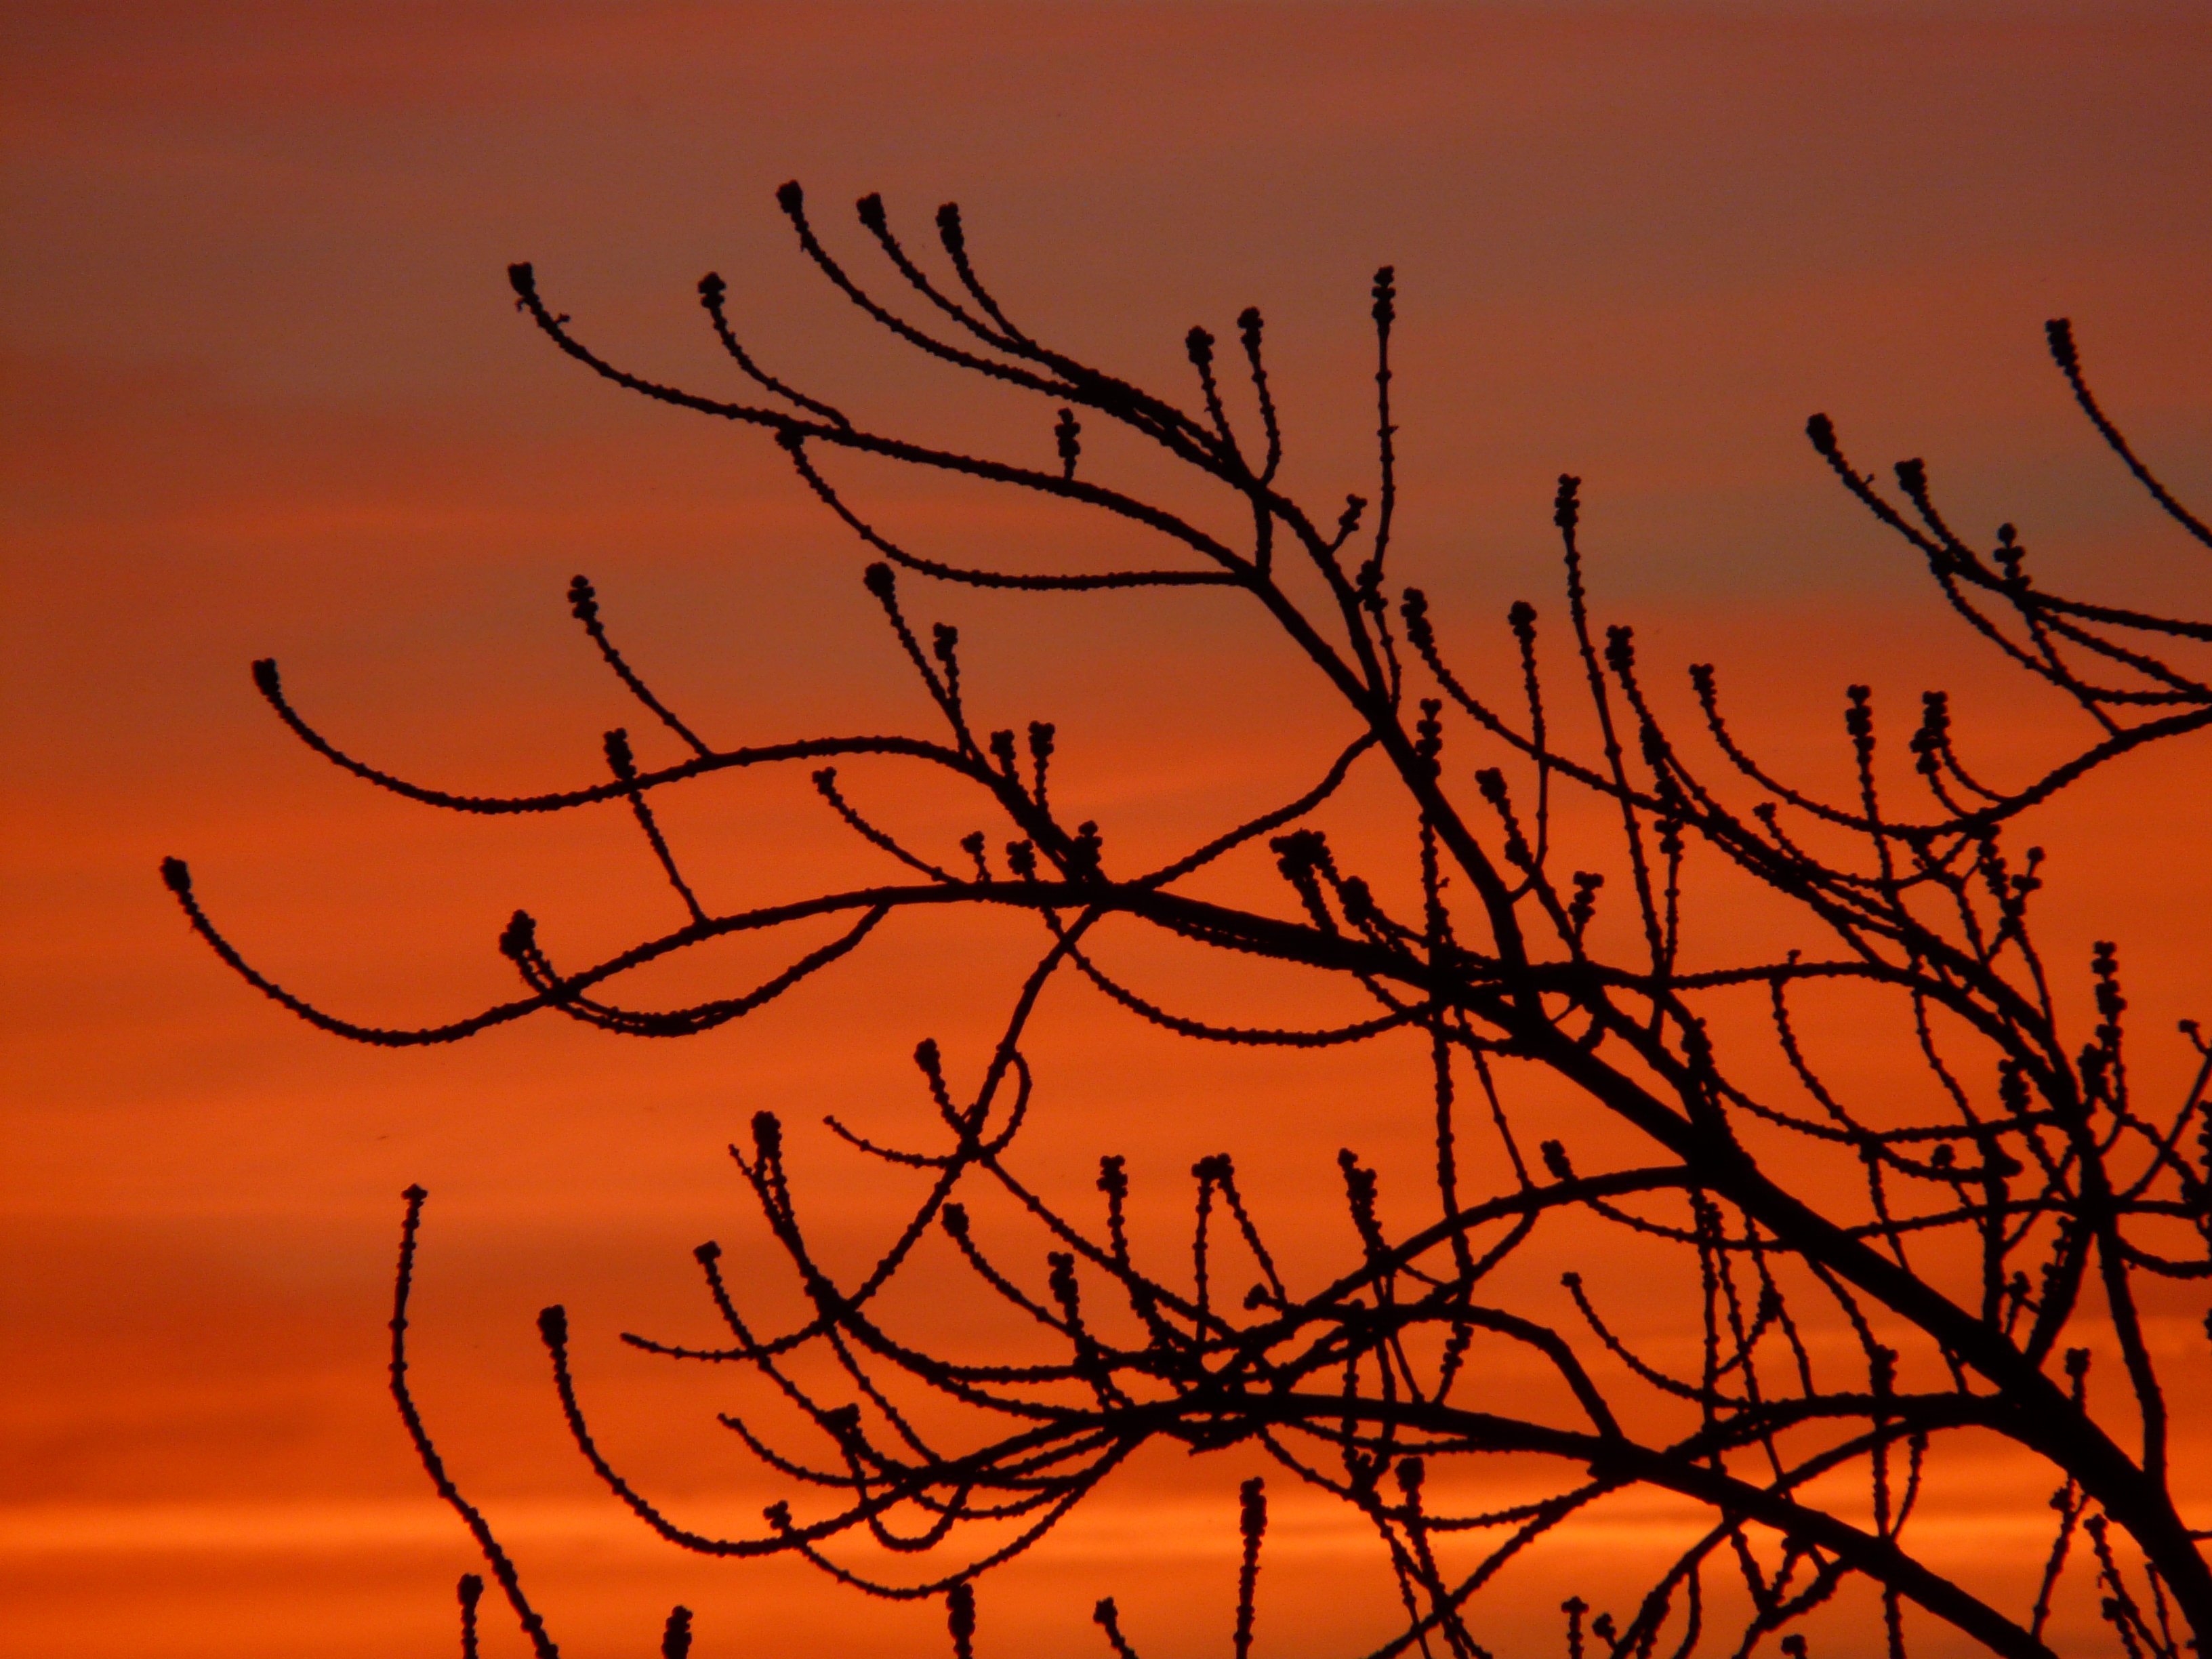
branch, silhouette, sky, sun, sunrise, sunset, prairie, morning, dawn, dusk, love, evening, line, romance, savanna, clouds, afterglow